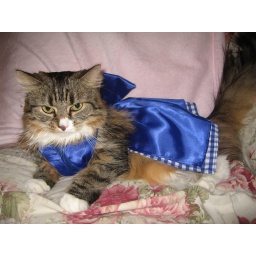
Pearl in her new blue dress (3)